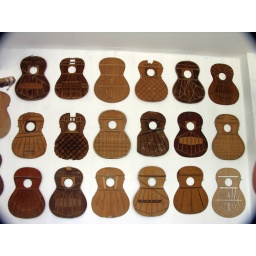
Guitar parts on wall of Alegre guitar factory near Cebu in Philippines.